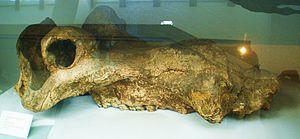
Hippopotamus gorgops est une espèce éteinte d'hippopotames.
Le genre Hippopotamus regroupe une espèce d'hippopotames vivante et plusieurs espèces fossiles. Certains de ces hippopotames était plus grands que l'hippopotame actuel comme l'Hippopotame européen ; d'autres, en raison d'un nanisme insulaire, de la taille de l'actuel hippopotame nain.
La liste des espèces d'animaux disparus d'Europe comptabilise les animaux éteints, réintroduits et disparus localement d'Europe du Pliocène à l'Holocène.